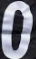
Number: 0